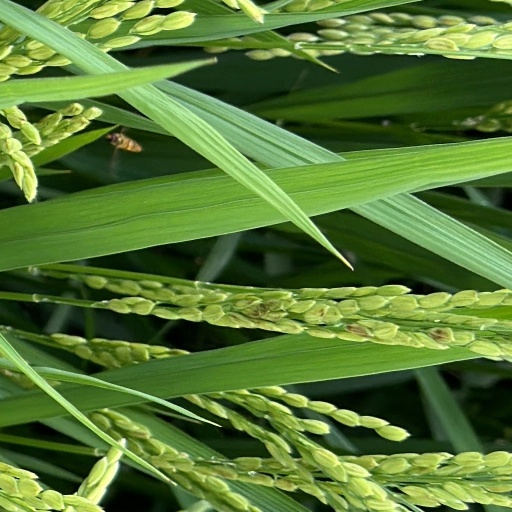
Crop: rice